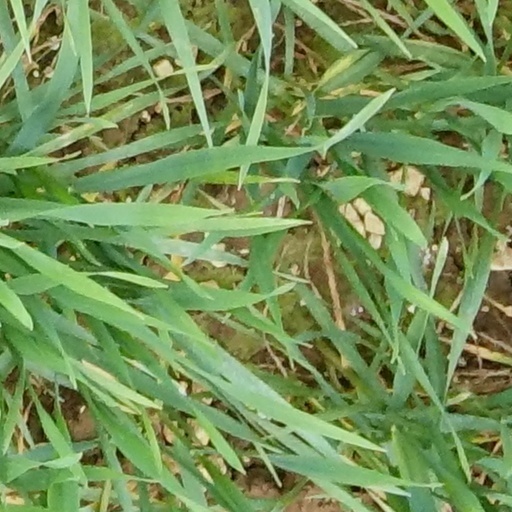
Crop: wheat